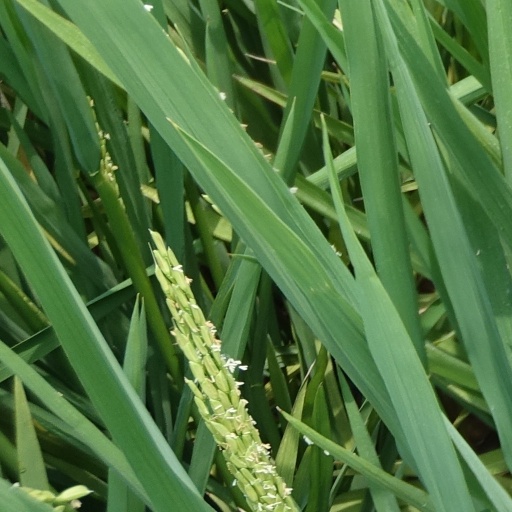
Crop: rice